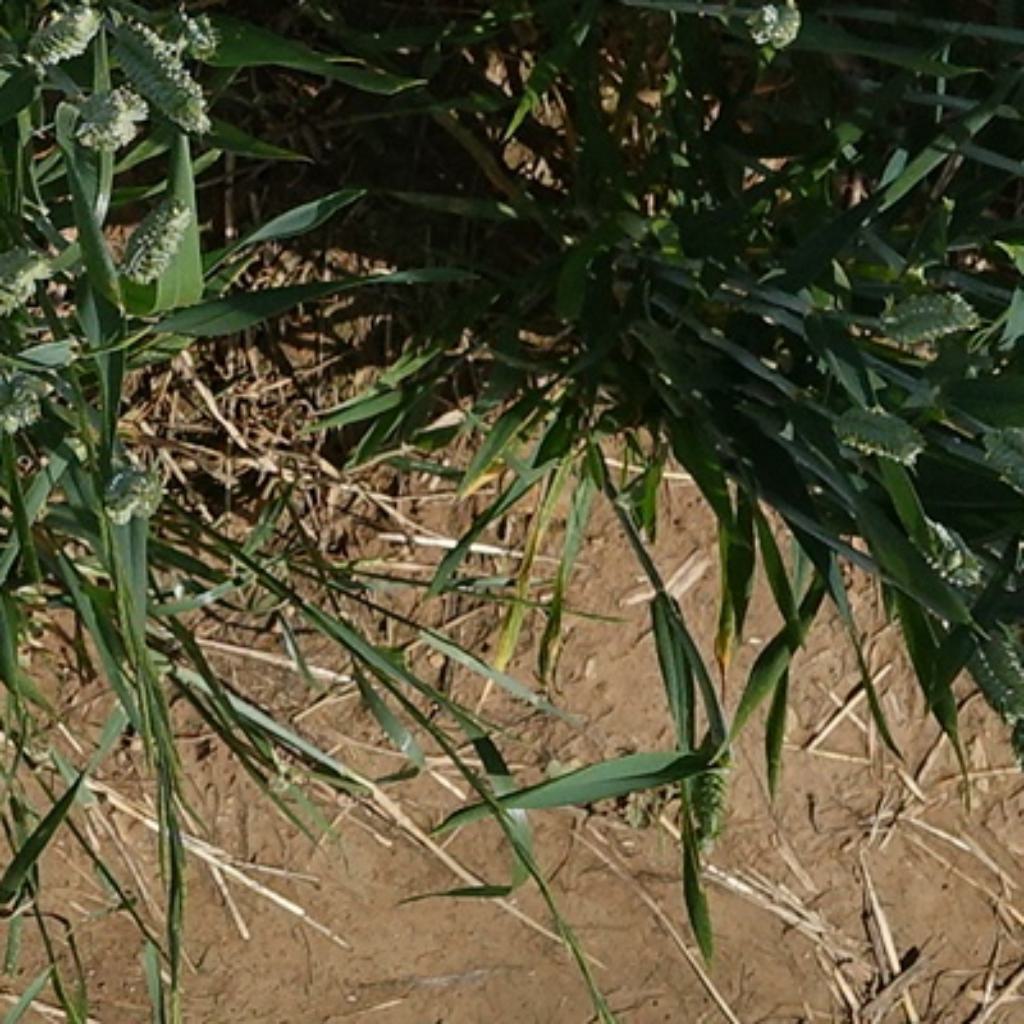
Country: France
Location: VLB
Wheat development stage: Filling